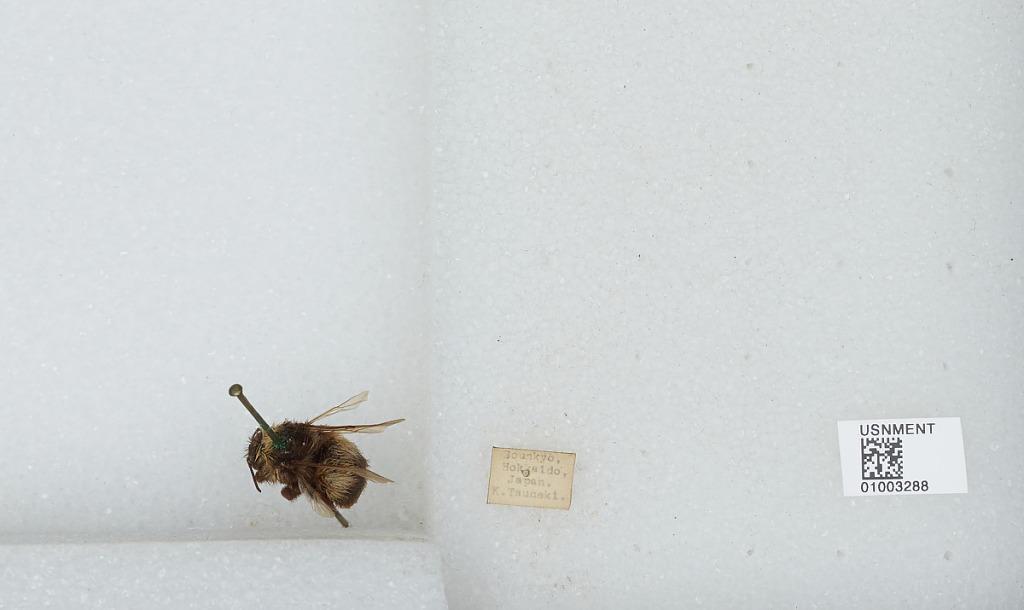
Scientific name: Bombus (Bombus) ignitus Smith
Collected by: K. Tsuneki
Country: Japan
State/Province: Hokkaido
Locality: Sounkyo